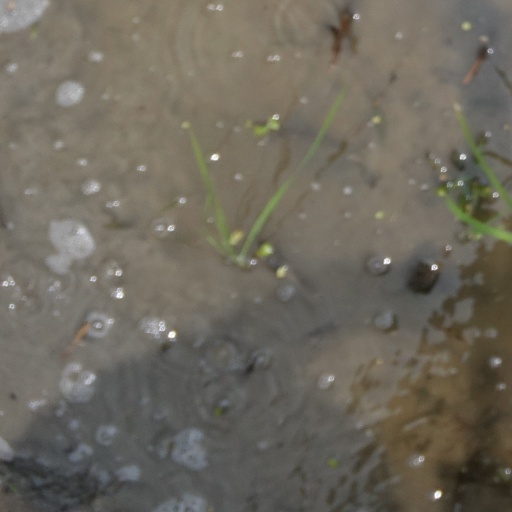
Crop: rice